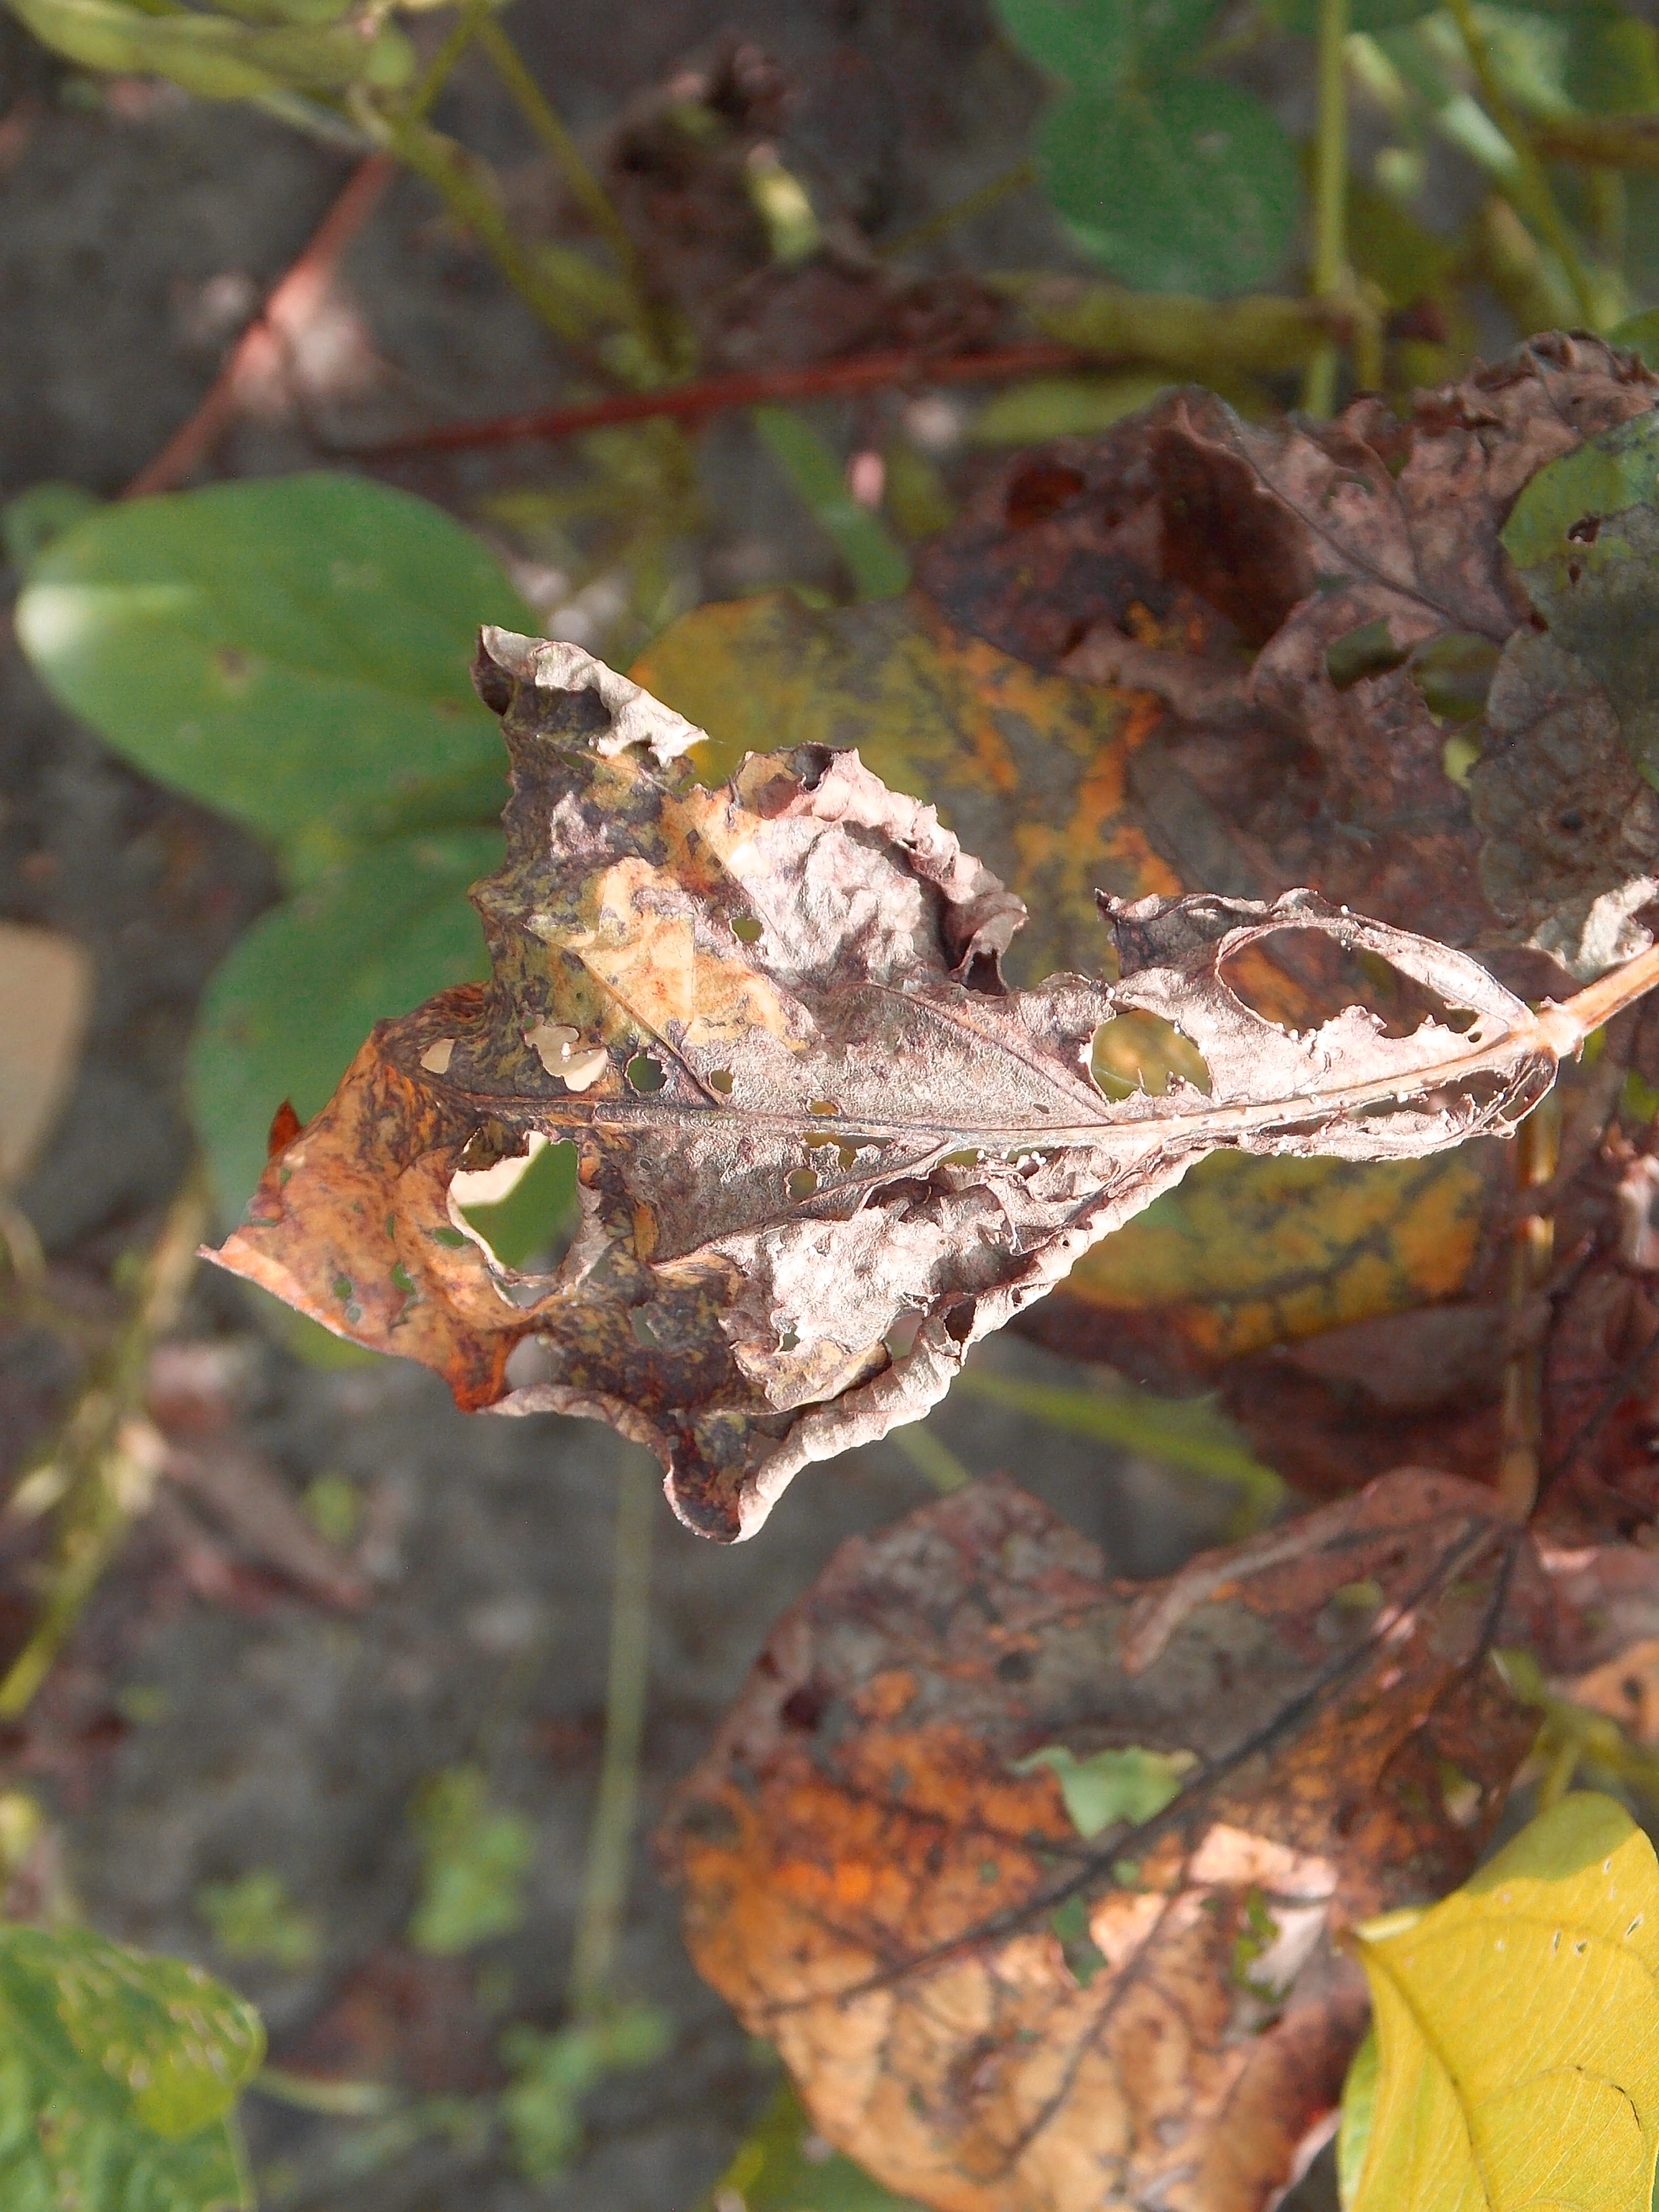
Label: Disease